Battery Thomson

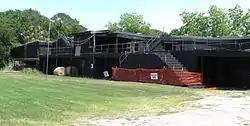
Battery Thomson, May 2010

Battery Thomson is a historic artillery battery located at Sullivan's Island, Charleston County, South Carolina. It was built in 1906–1909, and is one of a series of batteries stretching from Fort Moultrie to the eastern end of Sullivan's Island. Until decommissioned in 1947, the concrete battery housed two, ten inch guns. It measures approximately 326 feet long and 84 feet wide, with the front or ocean side of the battery at approximately 10 feet high. Battery Thomson and its neighbor Battery Gadsden provided fortification at the mouth of Charleston Harbor. It is built in the same style of Battery Jasper.